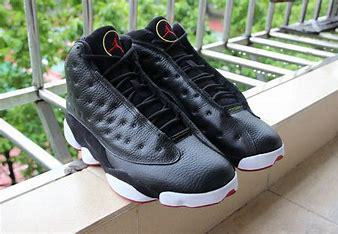
Brand: Jordan
Model: 13